Society of the Divine Word

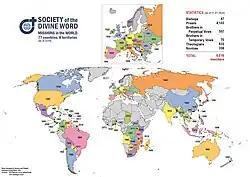
Countries and territories where the Divine Word Missionaries are present (2018) with years of foundation in each mission and some statistics (2020).

In 1882, the Society started sending missionaries into China’s Shandong Province, where their aggressive methods were part of the chain of events that led to the Boxer Uprising in the late 1890s. In 1892, missionaries were sent to Togo, a small country in west Africa. The Togo mission was particularly fruitful, for 15 years later the Holy See had appointed an Apostolic prefect. The Society’s third mission was to German New Guinea, (the northern half of present-day Papua New Guinea). A mission was also opened in Paraguay.